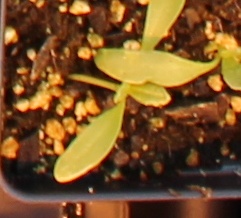
Label: Sugar beet